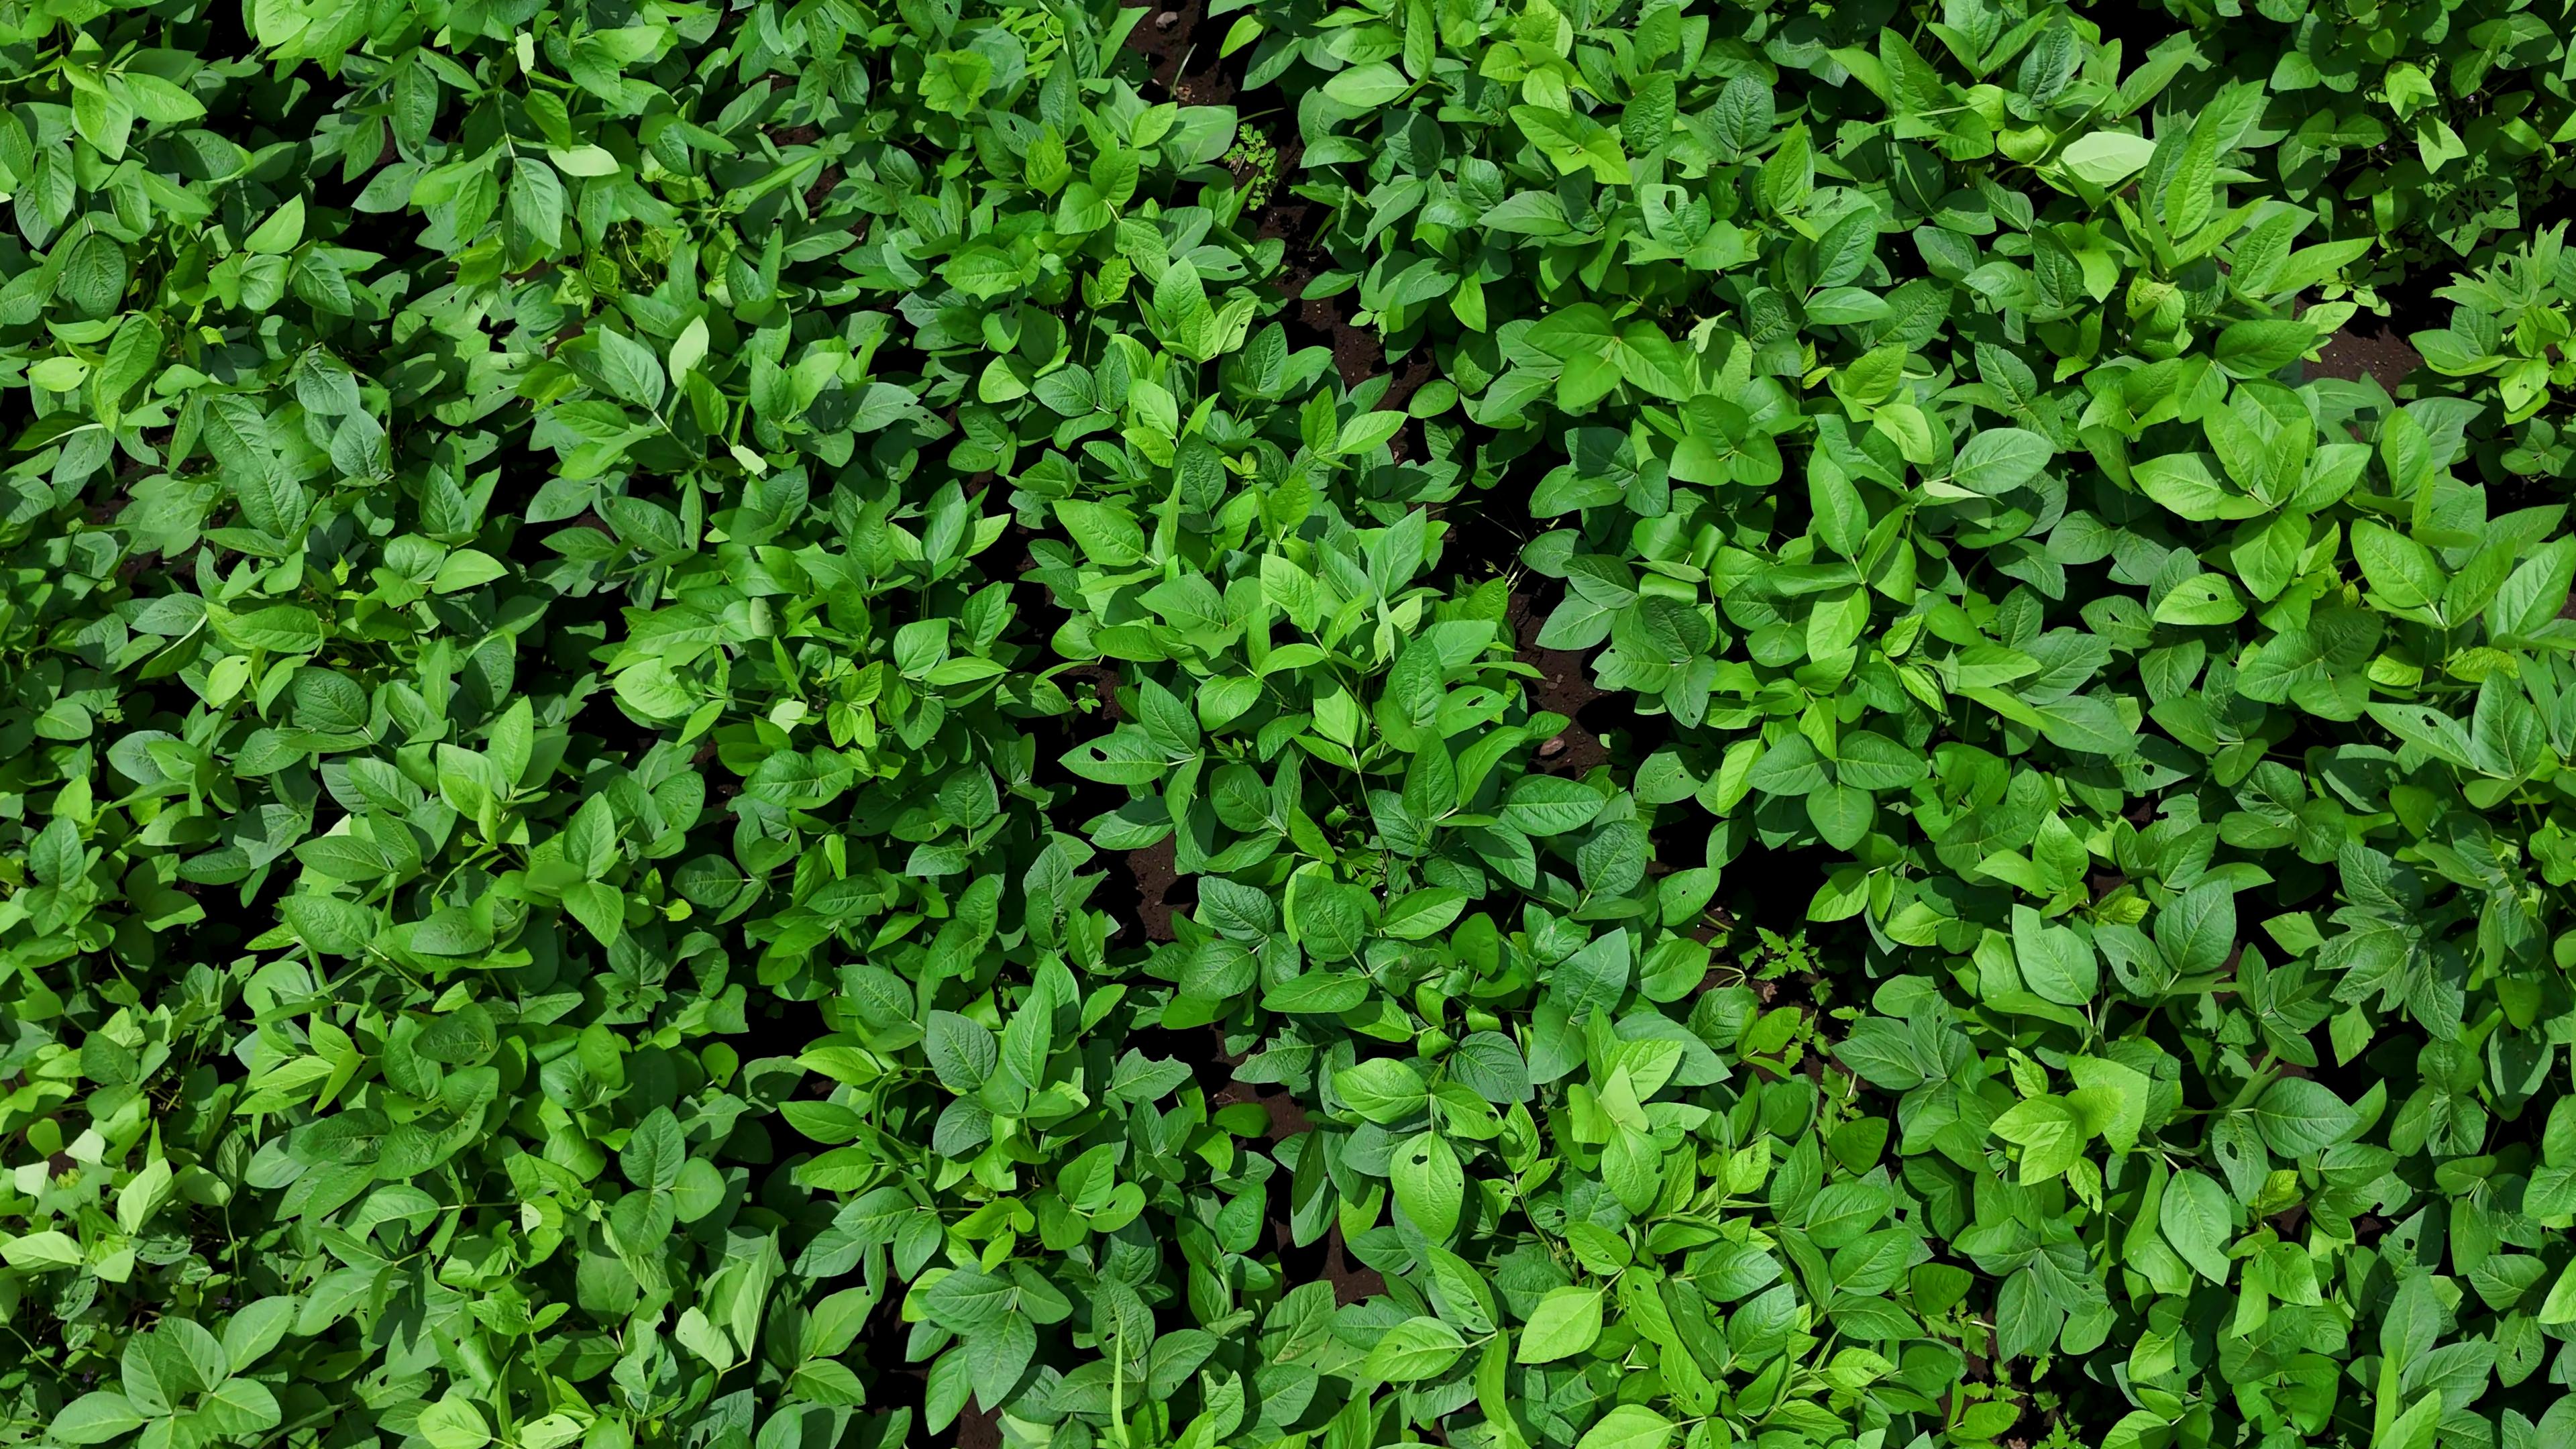
Label: Healthy